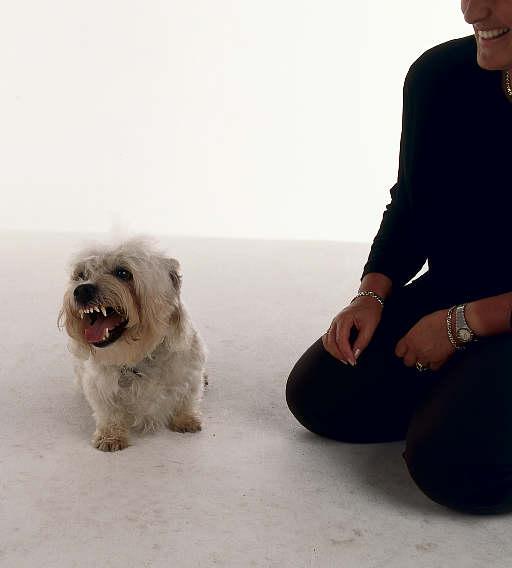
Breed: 211-n000052-Dandie_Dinmont